Caracol, Haiti

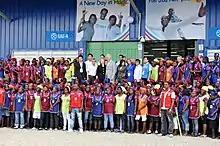

Prior to the 2010 earthquake, Bill Clinton was named special envoy to Haiti by UN Secretary-General Ban Ki-moon, whose connections with the South Korean company Sae-A Trading Co. Ltd were later put to work in the planning of the park. On May 24, 2010, the Haiti Economic Lift Program (HELP) was signed into US law, ensuring preferential tariffs for Haitian-produced garments. On October 22, 2012 Hillary Clinton gave the keynote speech as acting US Secretary of State for the opening of the industrial park.